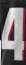
Number: 4